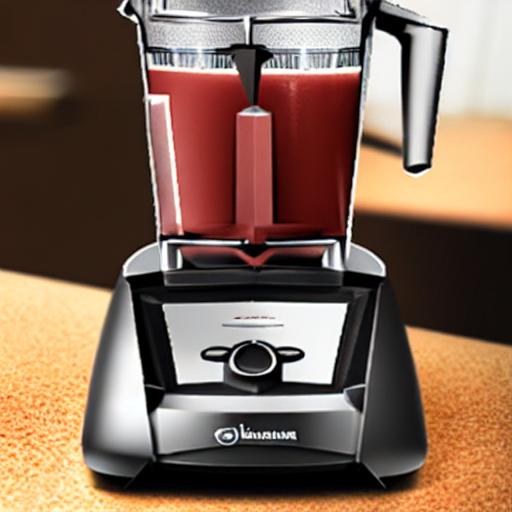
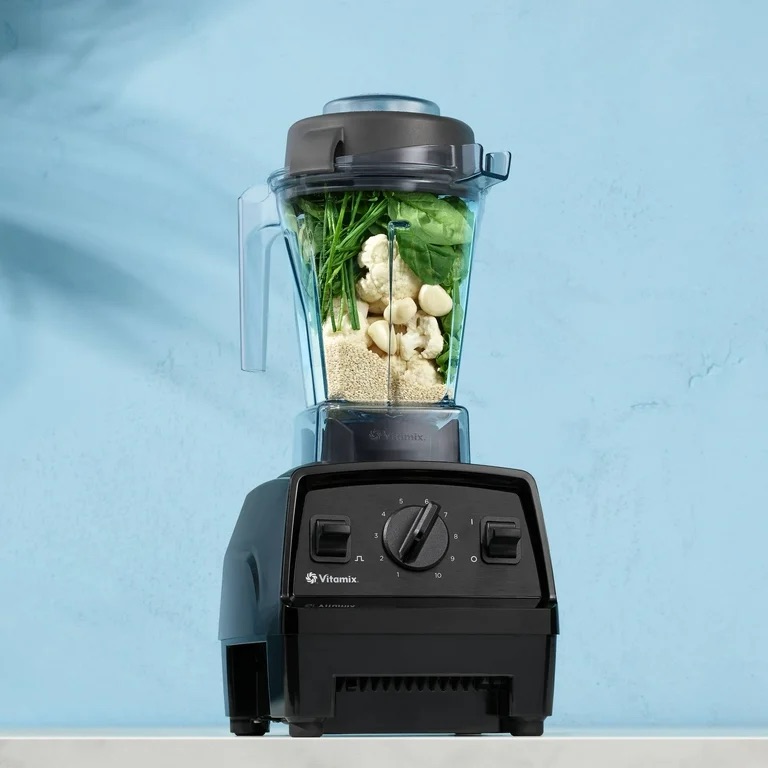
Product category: items_blender
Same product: no